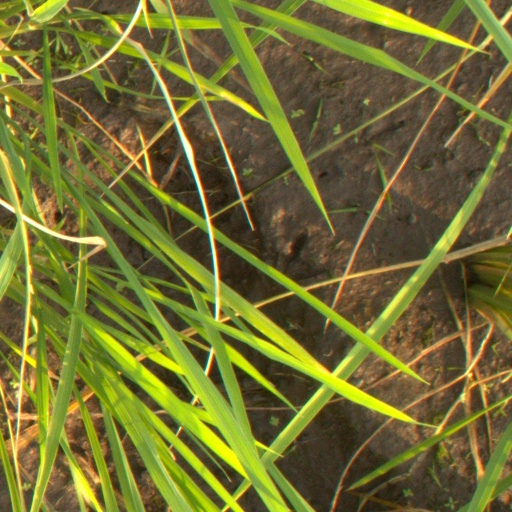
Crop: rice